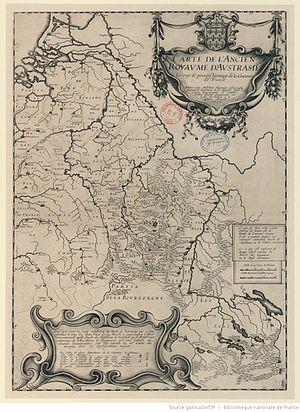
Carte de l'ancien royaume d'Austrasie. Le vray et primitif heritage de la couronne de France.
L’Austrasie est un royaume franc à l'époque mérovingienne. Ce royaume couvre, outre le nord-est de la France actuelle, le reste des bassins de la Meuse et de la Moselle, jusqu’aux bassins moyen et inférieur du Rhin et peut être considéré comme le berceau de la dynastie carolingienne.